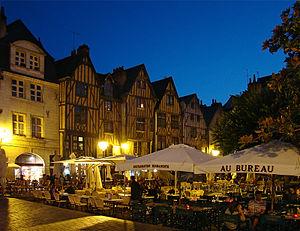
Place Plumereau, Tours, Indre-et-Loire, Centre, France.
Tours est une ville de l'Ouest de la France, sur les rives de la Loire et du Cher, dans le département d'Indre-et-Loire, dont elle est le chef-lieu. La commune est le chef-lieu de la métropole Tours Val de Loire et constitutive, avec son intercommunalité, de l’une des 22 métropoles françaises officielles.